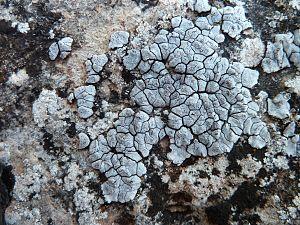
""Placocarpus schaereri"", Viens (Vaucluse, Provence, France)"
Les Verrucariaceae sont une famille de champignons ascomycètes qui comporte surtout des lichens, mais aussi des champignons lichénicoles.
Ludwig Emanuel Schaerer, né le 11 juin 1785 à Berne et mort le 3 février 1853 à Belp, est un cryptogamiste et mycologue suisse s’étant surtout intéressé à la lichénologie.